Ignaz von Seyfried

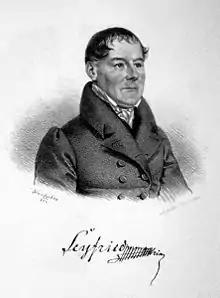
Ignaz von Seyfried. 1829 lithograph by Josef Kriehuber

Ignaz Xaver Ritter von Seyfried (15 August 1776 – 27 August 1841) was an Austrian musician, conductor and composer. He was born and died in Vienna. According to a statement in his handwritten memoirs he was a pupil of both Wolfgang Amadeus Mozart and Johann Georg Albrechtsberger. He edited Albrechtsberger's complete written works after his death, published by Tobias Haslinger. His own pupils included Franz von Suppé, Heinrich Wilhelm Ernst, Antonio Casimir Cartellieri, Joseph Fischhof and Eduard Marxsen who would later teach Johannes Brahms.